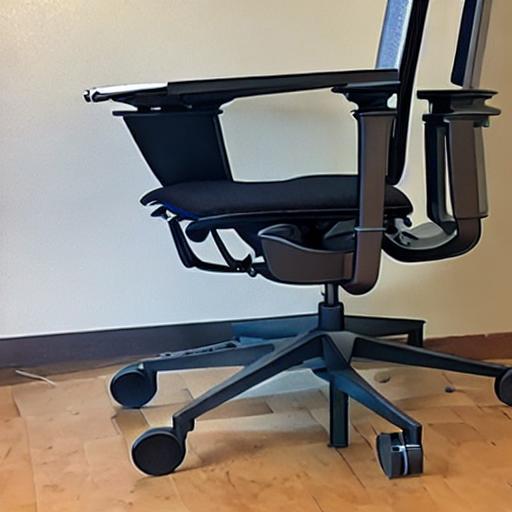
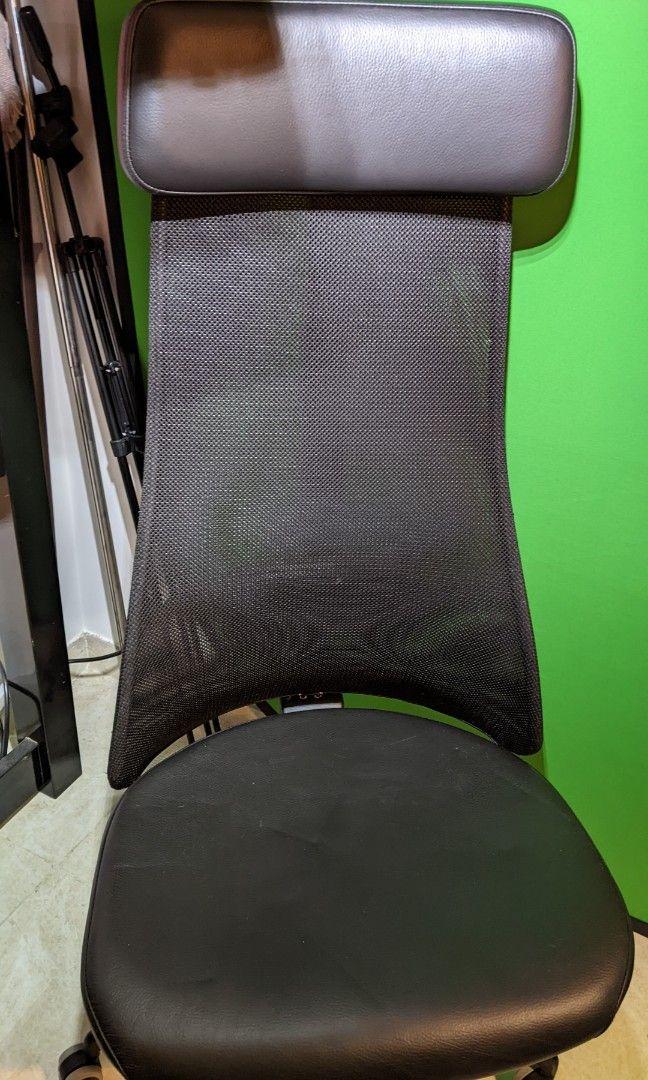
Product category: items_chair
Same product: no